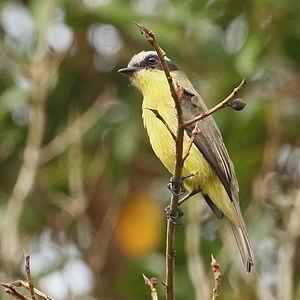
Conopias est un genre d'oiseaux de la famille des Tyrannidae.
Le Tyran à triple bandeau, aussi appelé Tyran triple-bandeau, est une espèce de passereau de la famille des Tyrannidae.